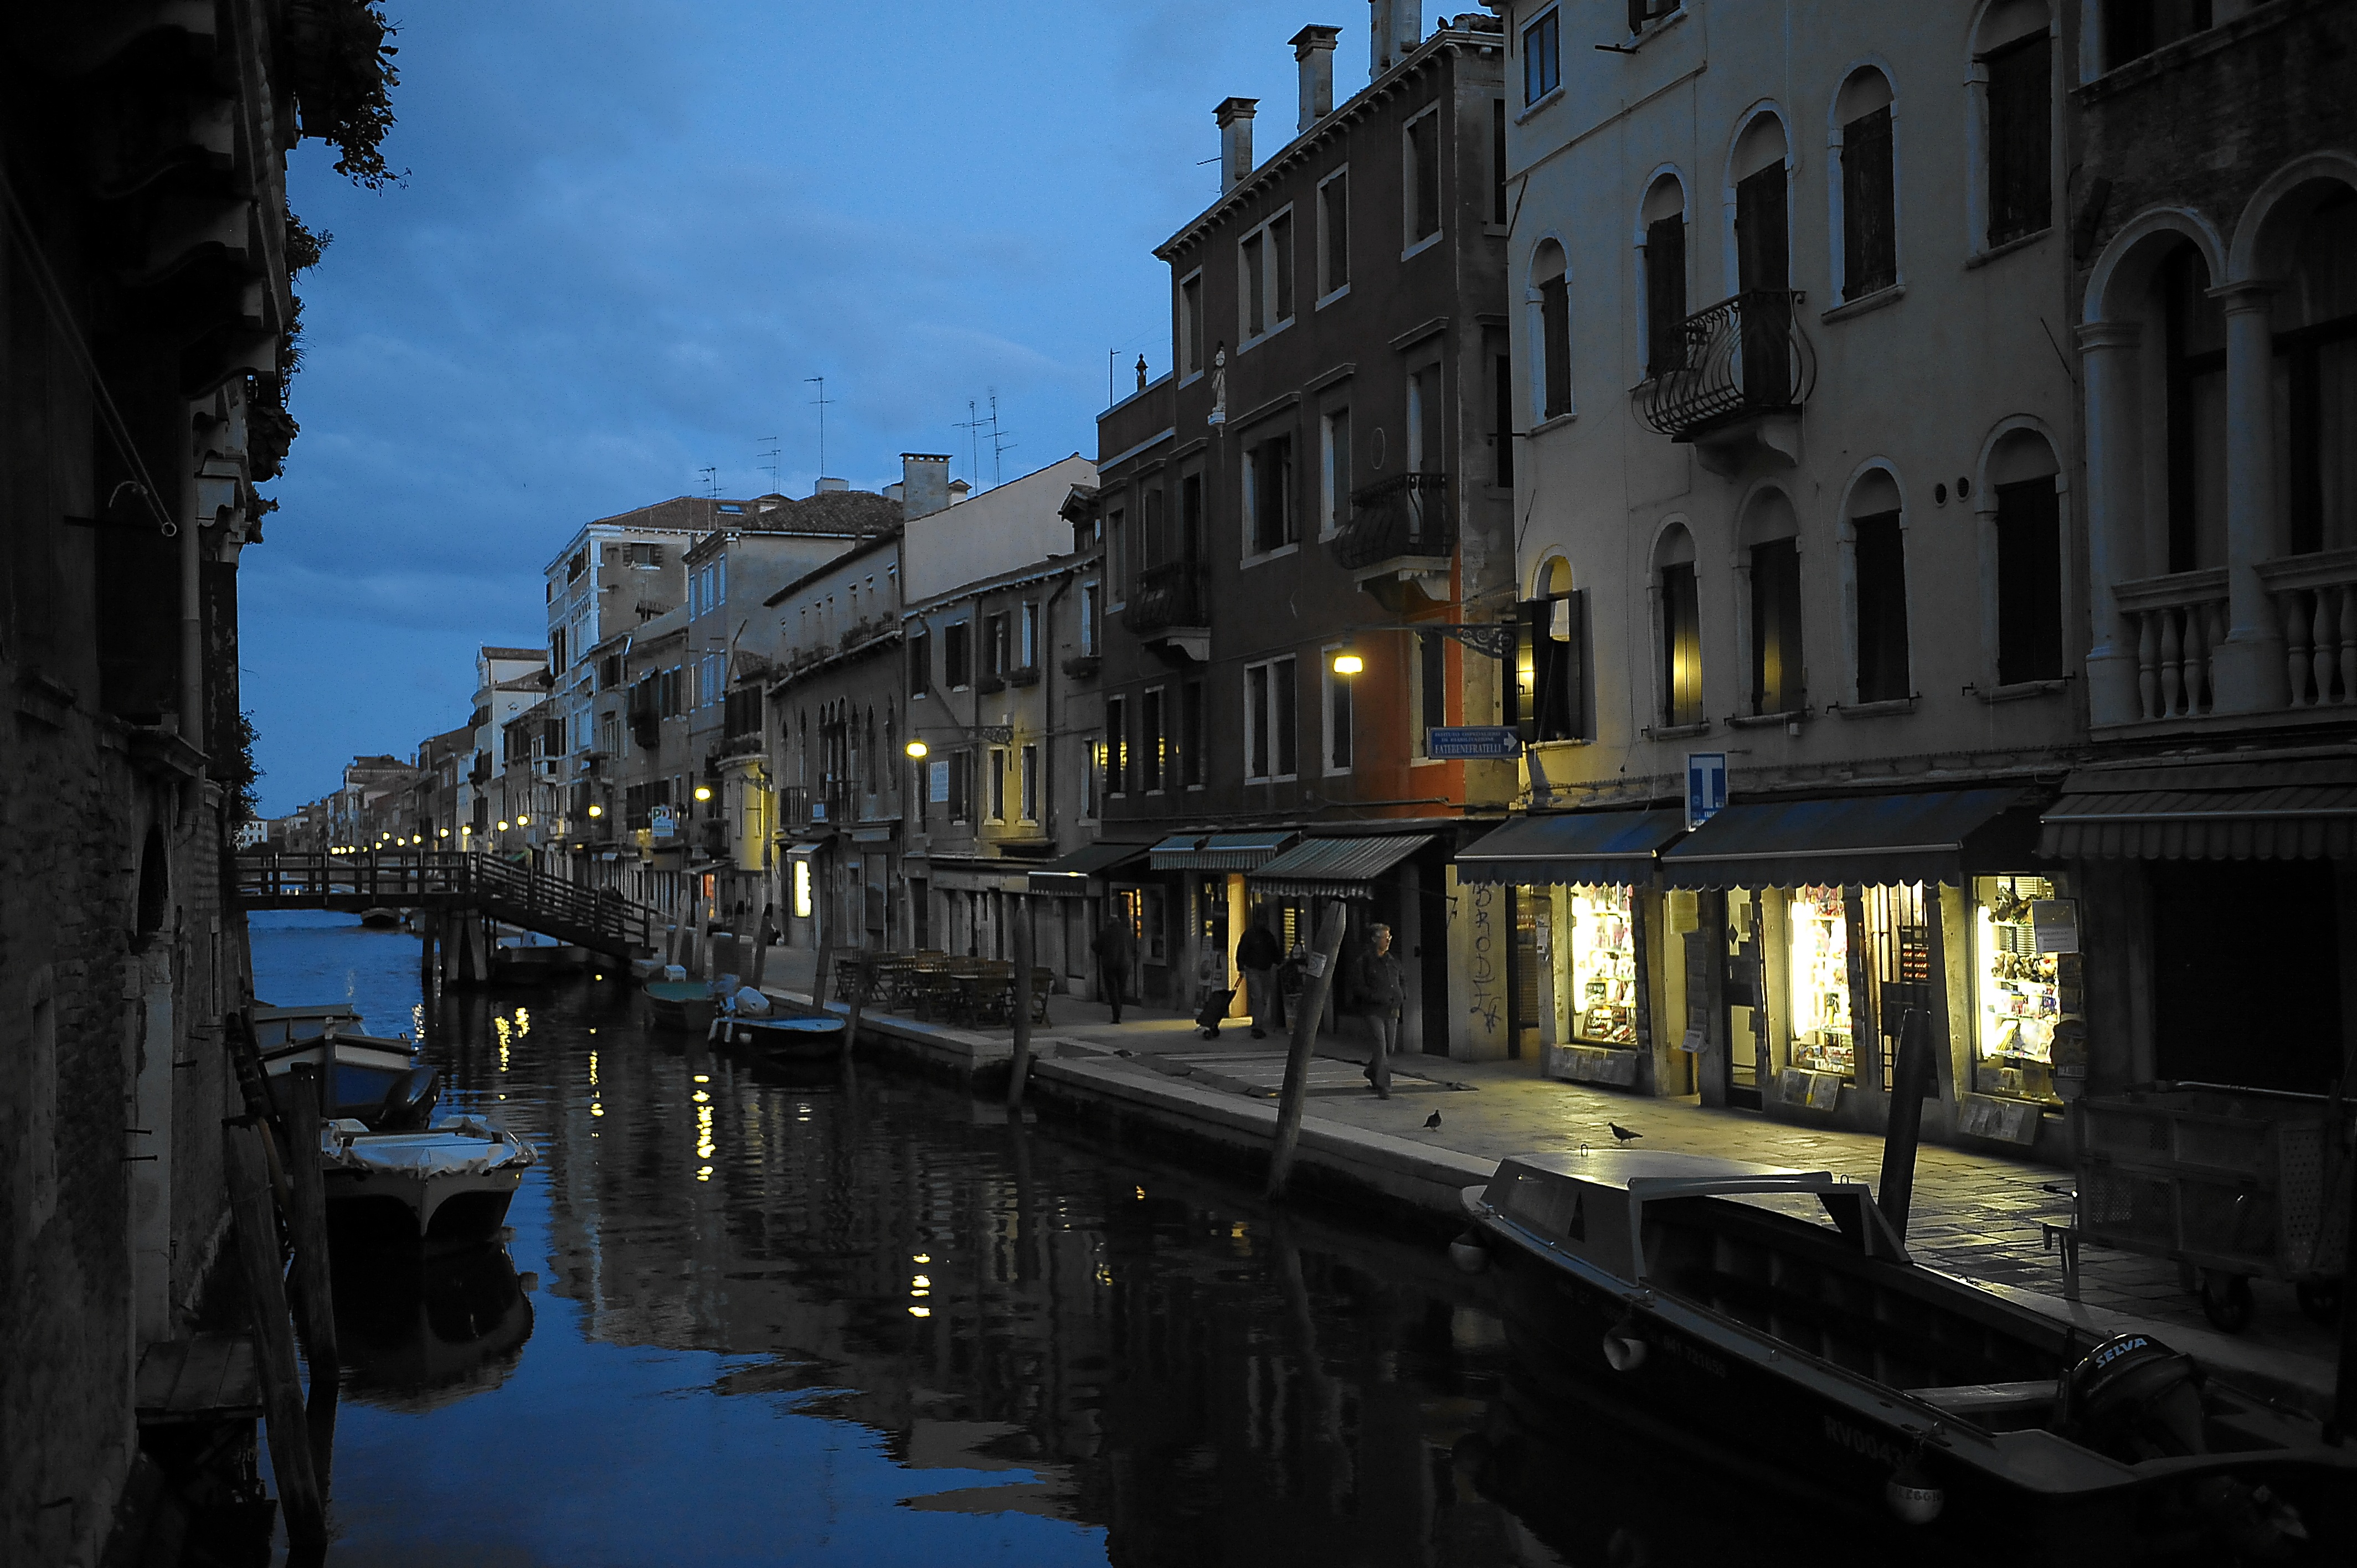
water, boat, night, town, canal, cityscape, evening, reflection, vehicle, italy, venice, waterway, body of water, venezia, old houses, town on the river, landform